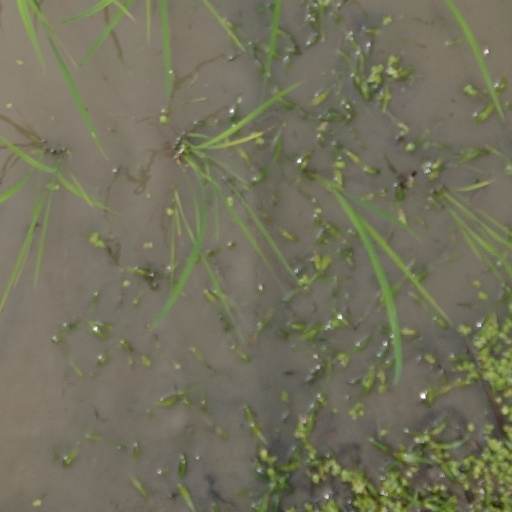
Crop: rice